Cinema of Catalonia

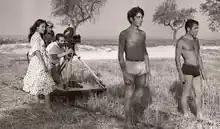
"La horda" (1969)

The Institut de Cinema Català was founded in 1975 by a group of over 70 professionals from all areas of the cinema. It was divided into four sections: commissions for education, labour and production, distribution and exhibition, and the economic commission. The first films made were two documentaries by Francesc Bellmunt ("Canet rock" and "La nova cançò") and "La ciutat cremada" by Antoni Riba. In the mid 1970s there also existed in Catalonia some groups of "alternative" film-makers, e.g. the Central del Corto.